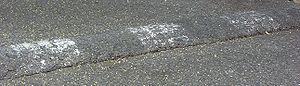
Le terme ralentisseur peut désigner un « dos-d’âne », un coussin berlinois ou tout passage surélevé.